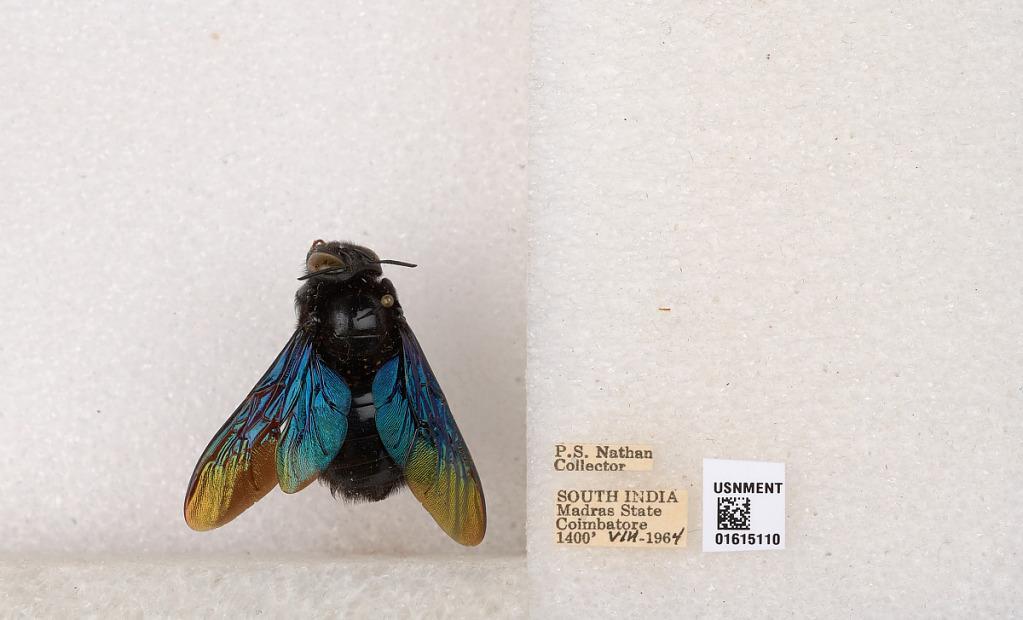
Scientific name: Xylocopa (Biluna) auripennis auripennis Lepeletier
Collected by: P. Nathan
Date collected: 1964-8-1
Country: India
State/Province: Tamil Nadu
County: Coimbatore
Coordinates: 10.9955, 76.9034